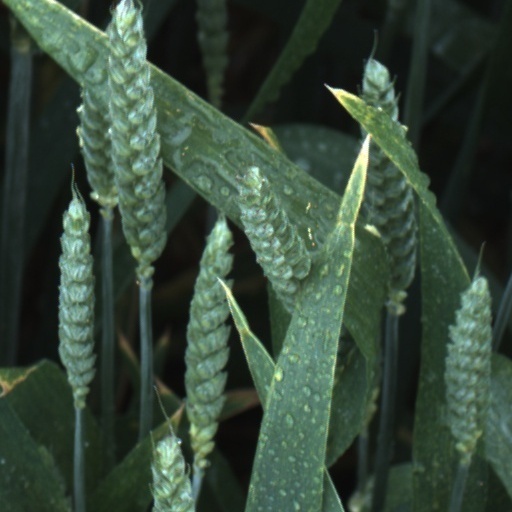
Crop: wheat